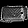
Label: Bag